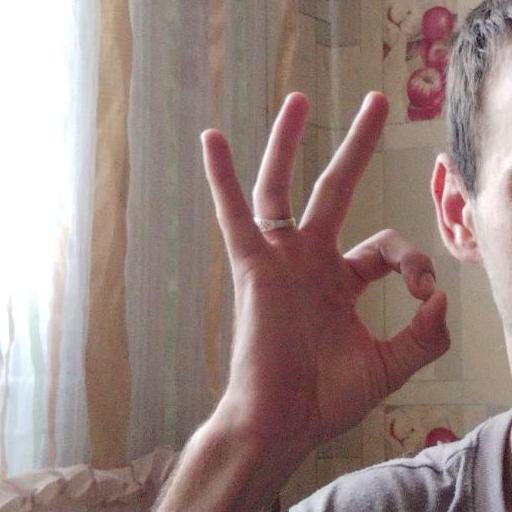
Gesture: ok